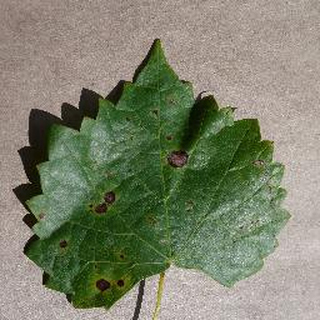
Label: grape_black_rot